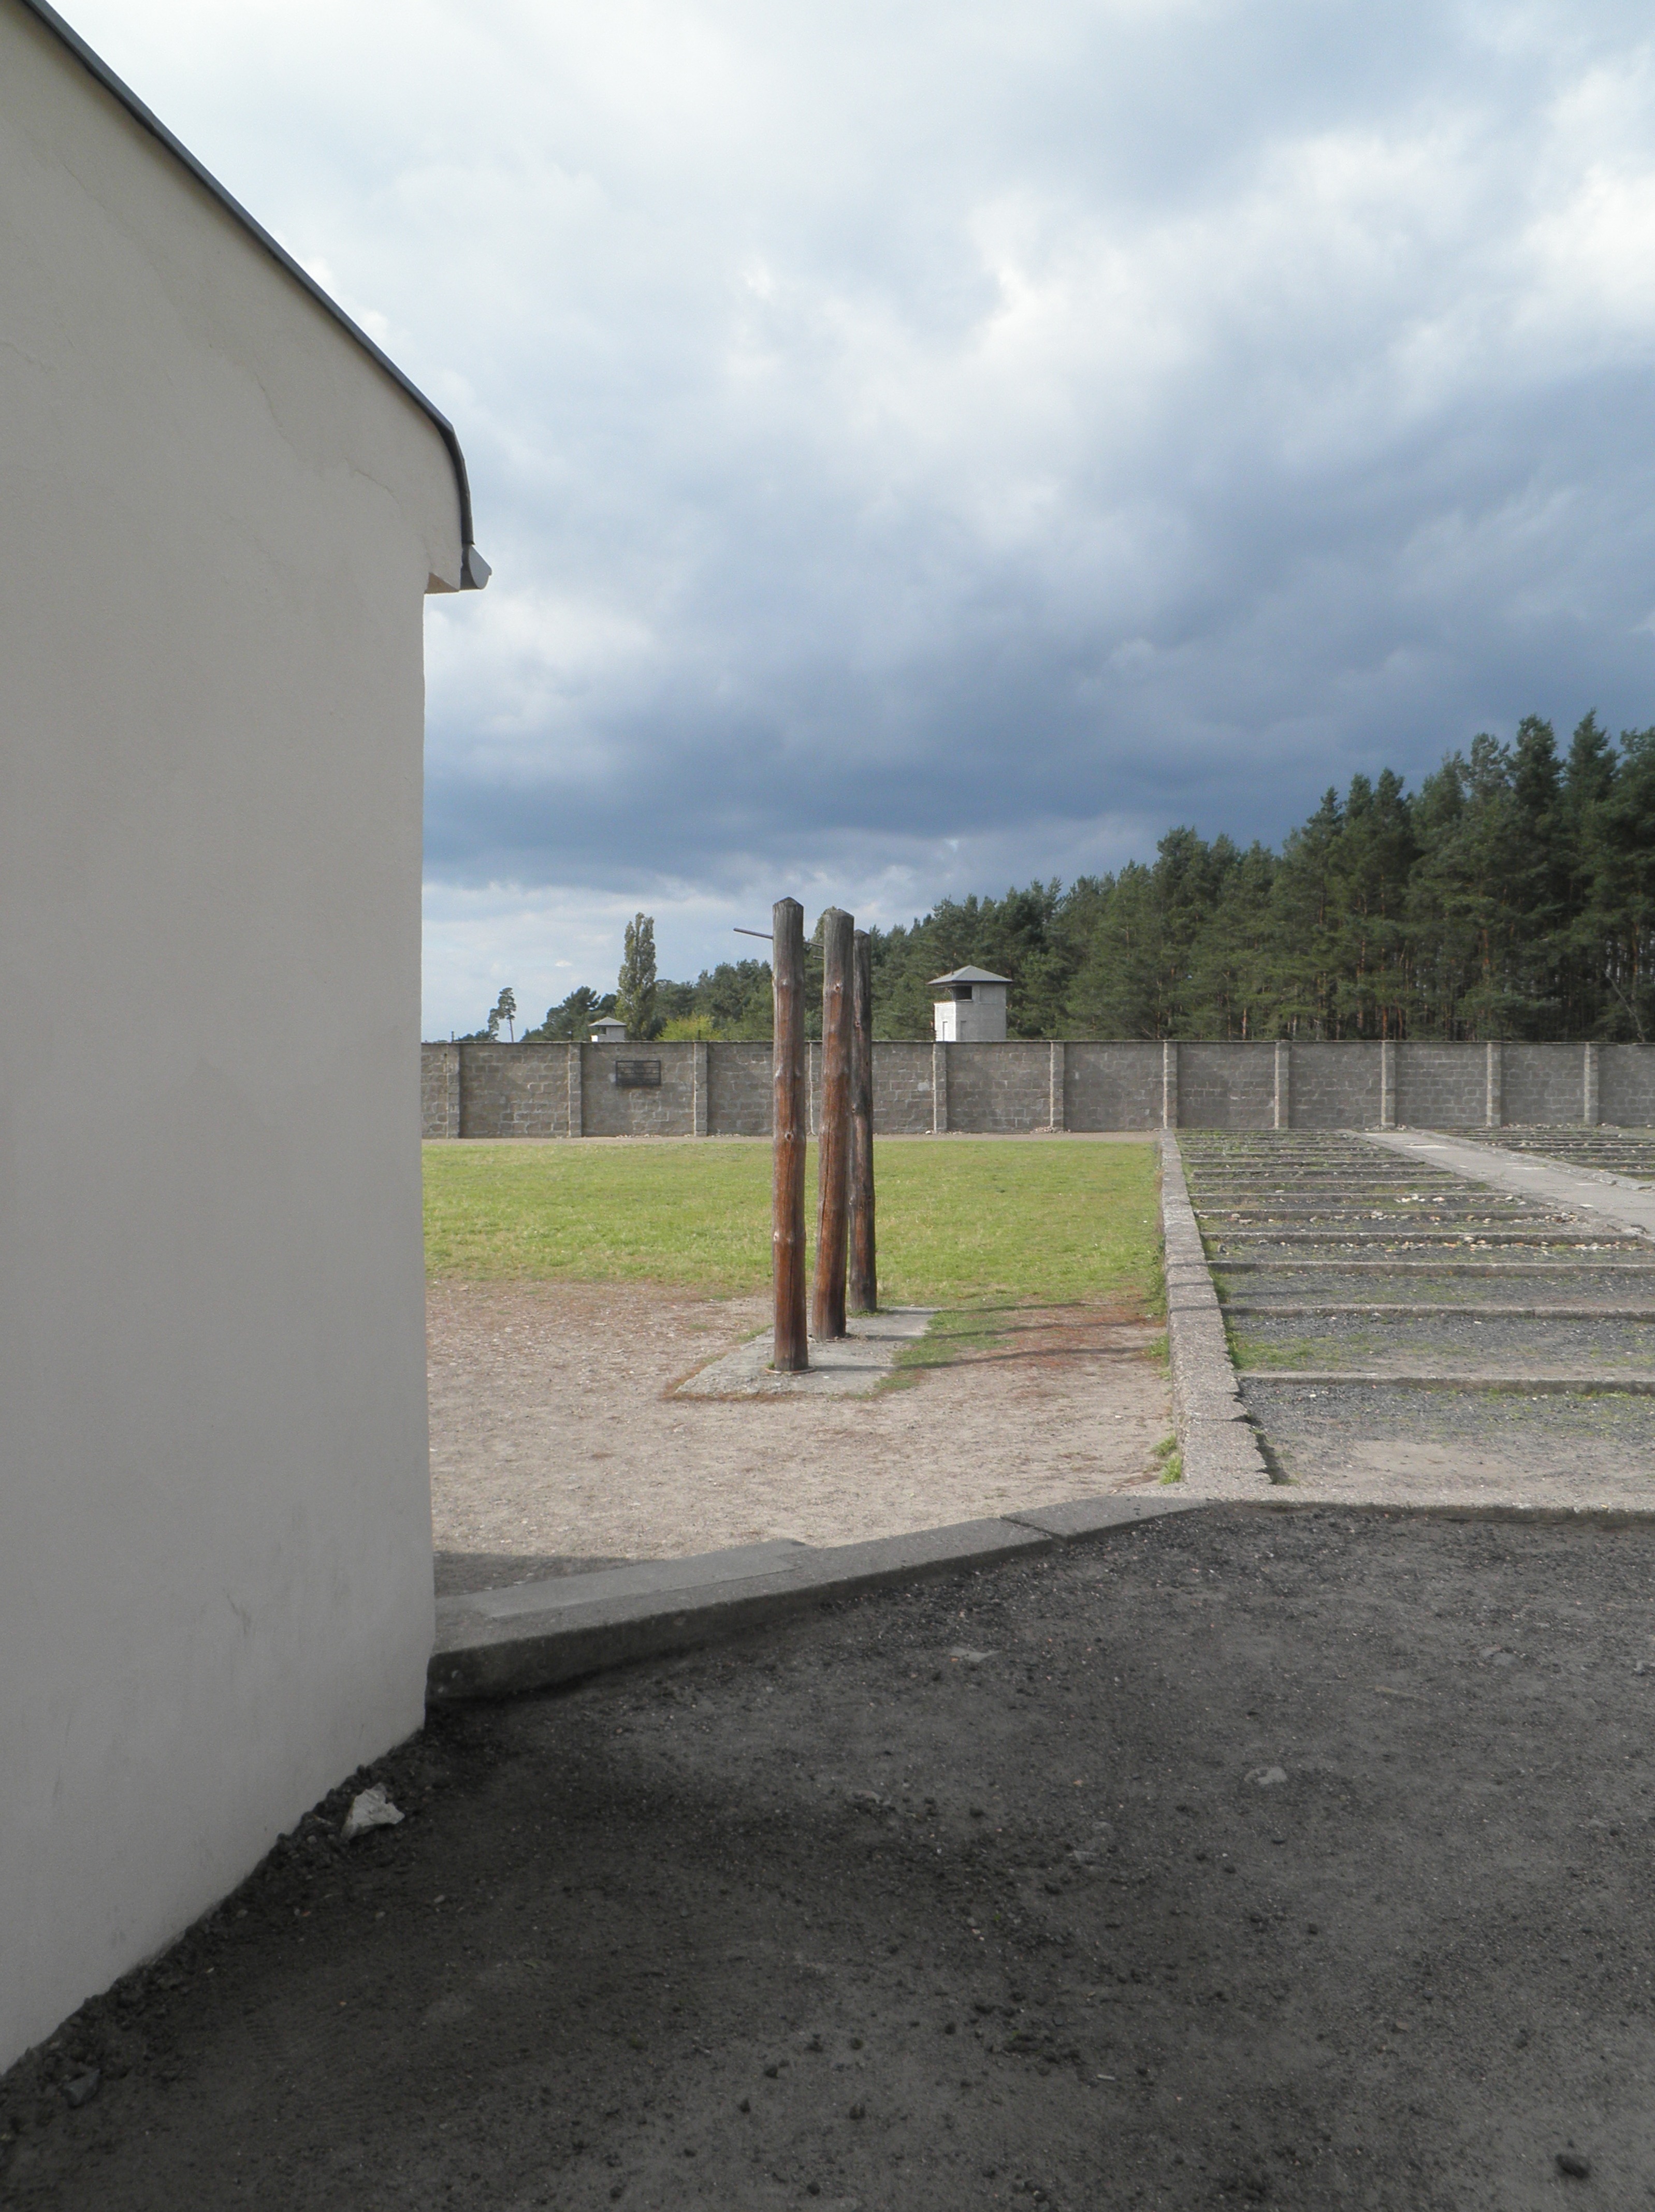
architecture, structure, house, home, wall, property, berlin, sachsenhausen, concentration camp, residential area